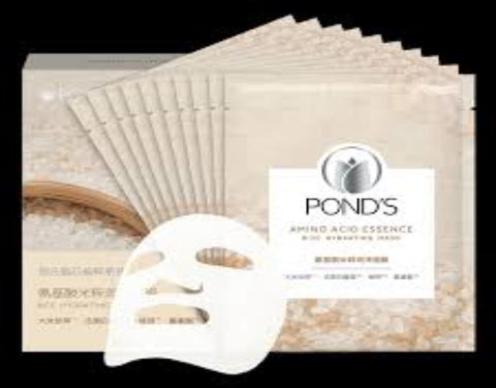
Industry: Necessities